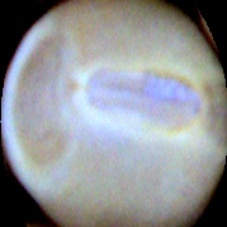
Label: Intact